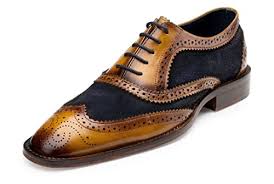
Label: Brogue